Stanley Maxted

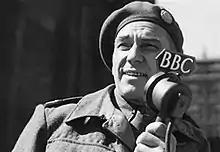

Stanley Maxted (21 August 1895 – 10 May 1963) was a Canadian soldier, singer, radio producer, journalist and actor. He worked for the Canadian Broadcasting Corporation (CBC) and later for the British Broadcasting Corporation (BBC) as a war correspondent during World War II. Following the war, he became an actor.